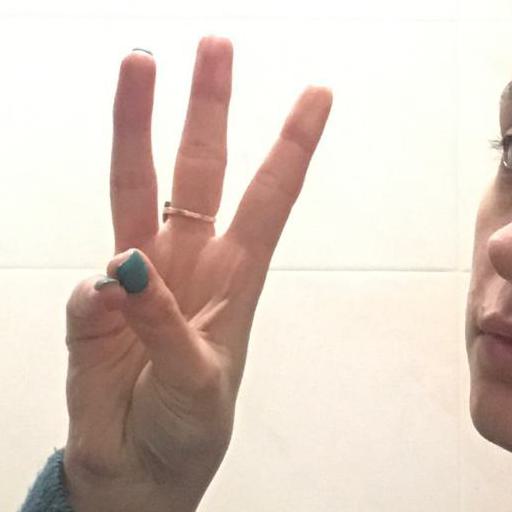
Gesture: three